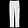
Label: Trouser